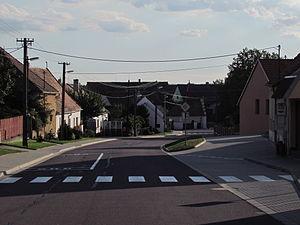
Zvěrkovice est une commune du district de Třebíč, dans la région de Vysočina, en République tchèque. Sa population s'élevait à 234 habitants en 2019.